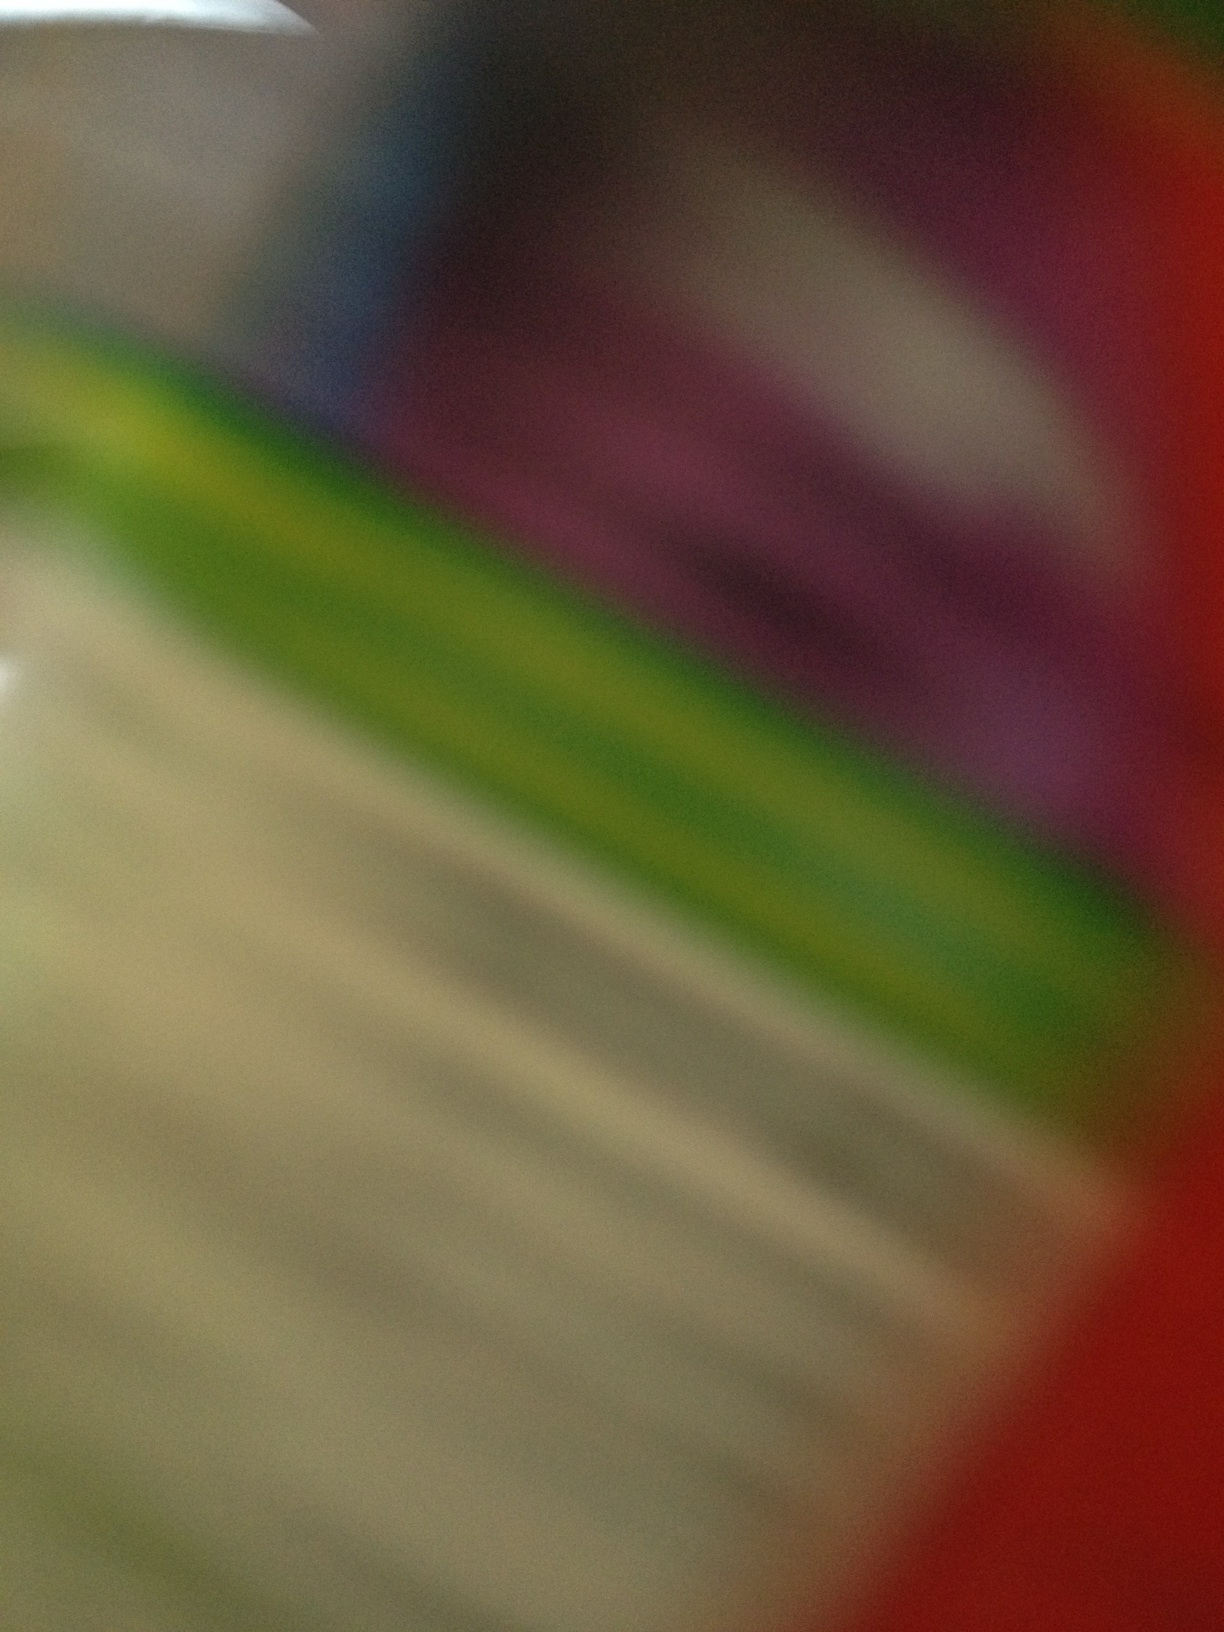Question: What's in this can?
Answer: unanswerable